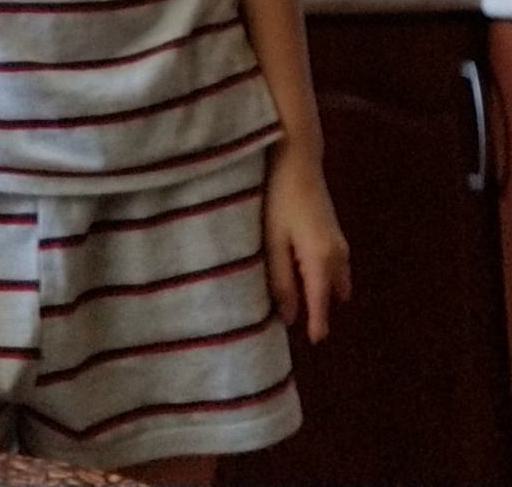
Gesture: no_gesture